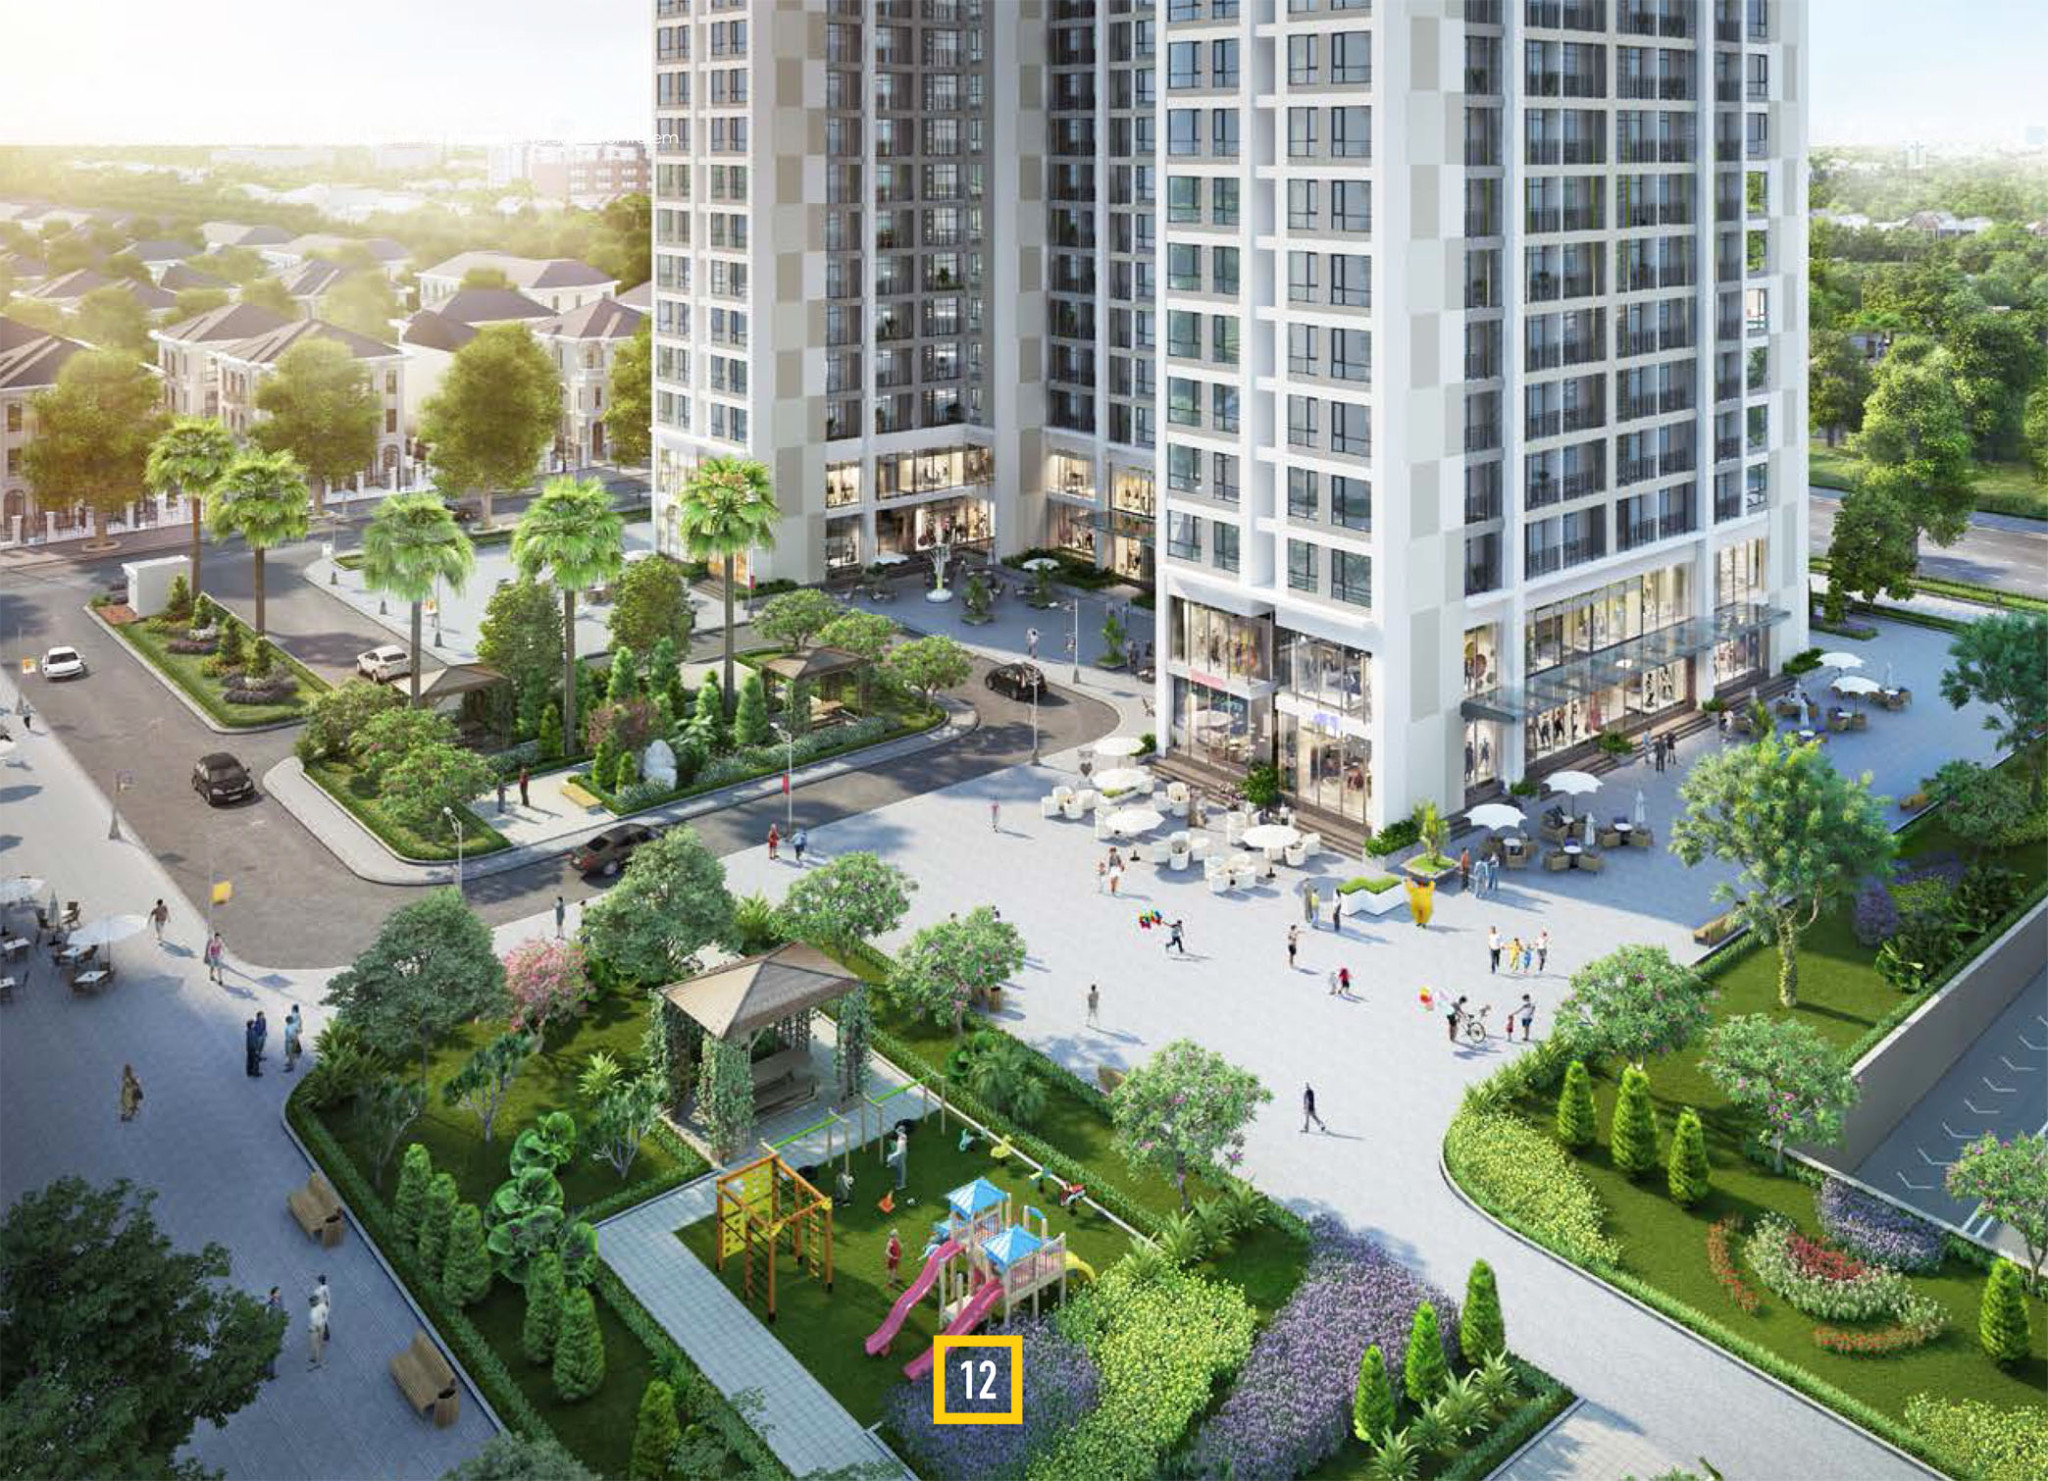
real, estate, metropolitan area, mixed use, residential area, building, condominium, urban design, urban area, city, property, commercial building, human settlement, tower block, architecture, real estate, neighbourhood, bird's eye view, scale model, project, landscape, apartment, metropolis, house, downtown